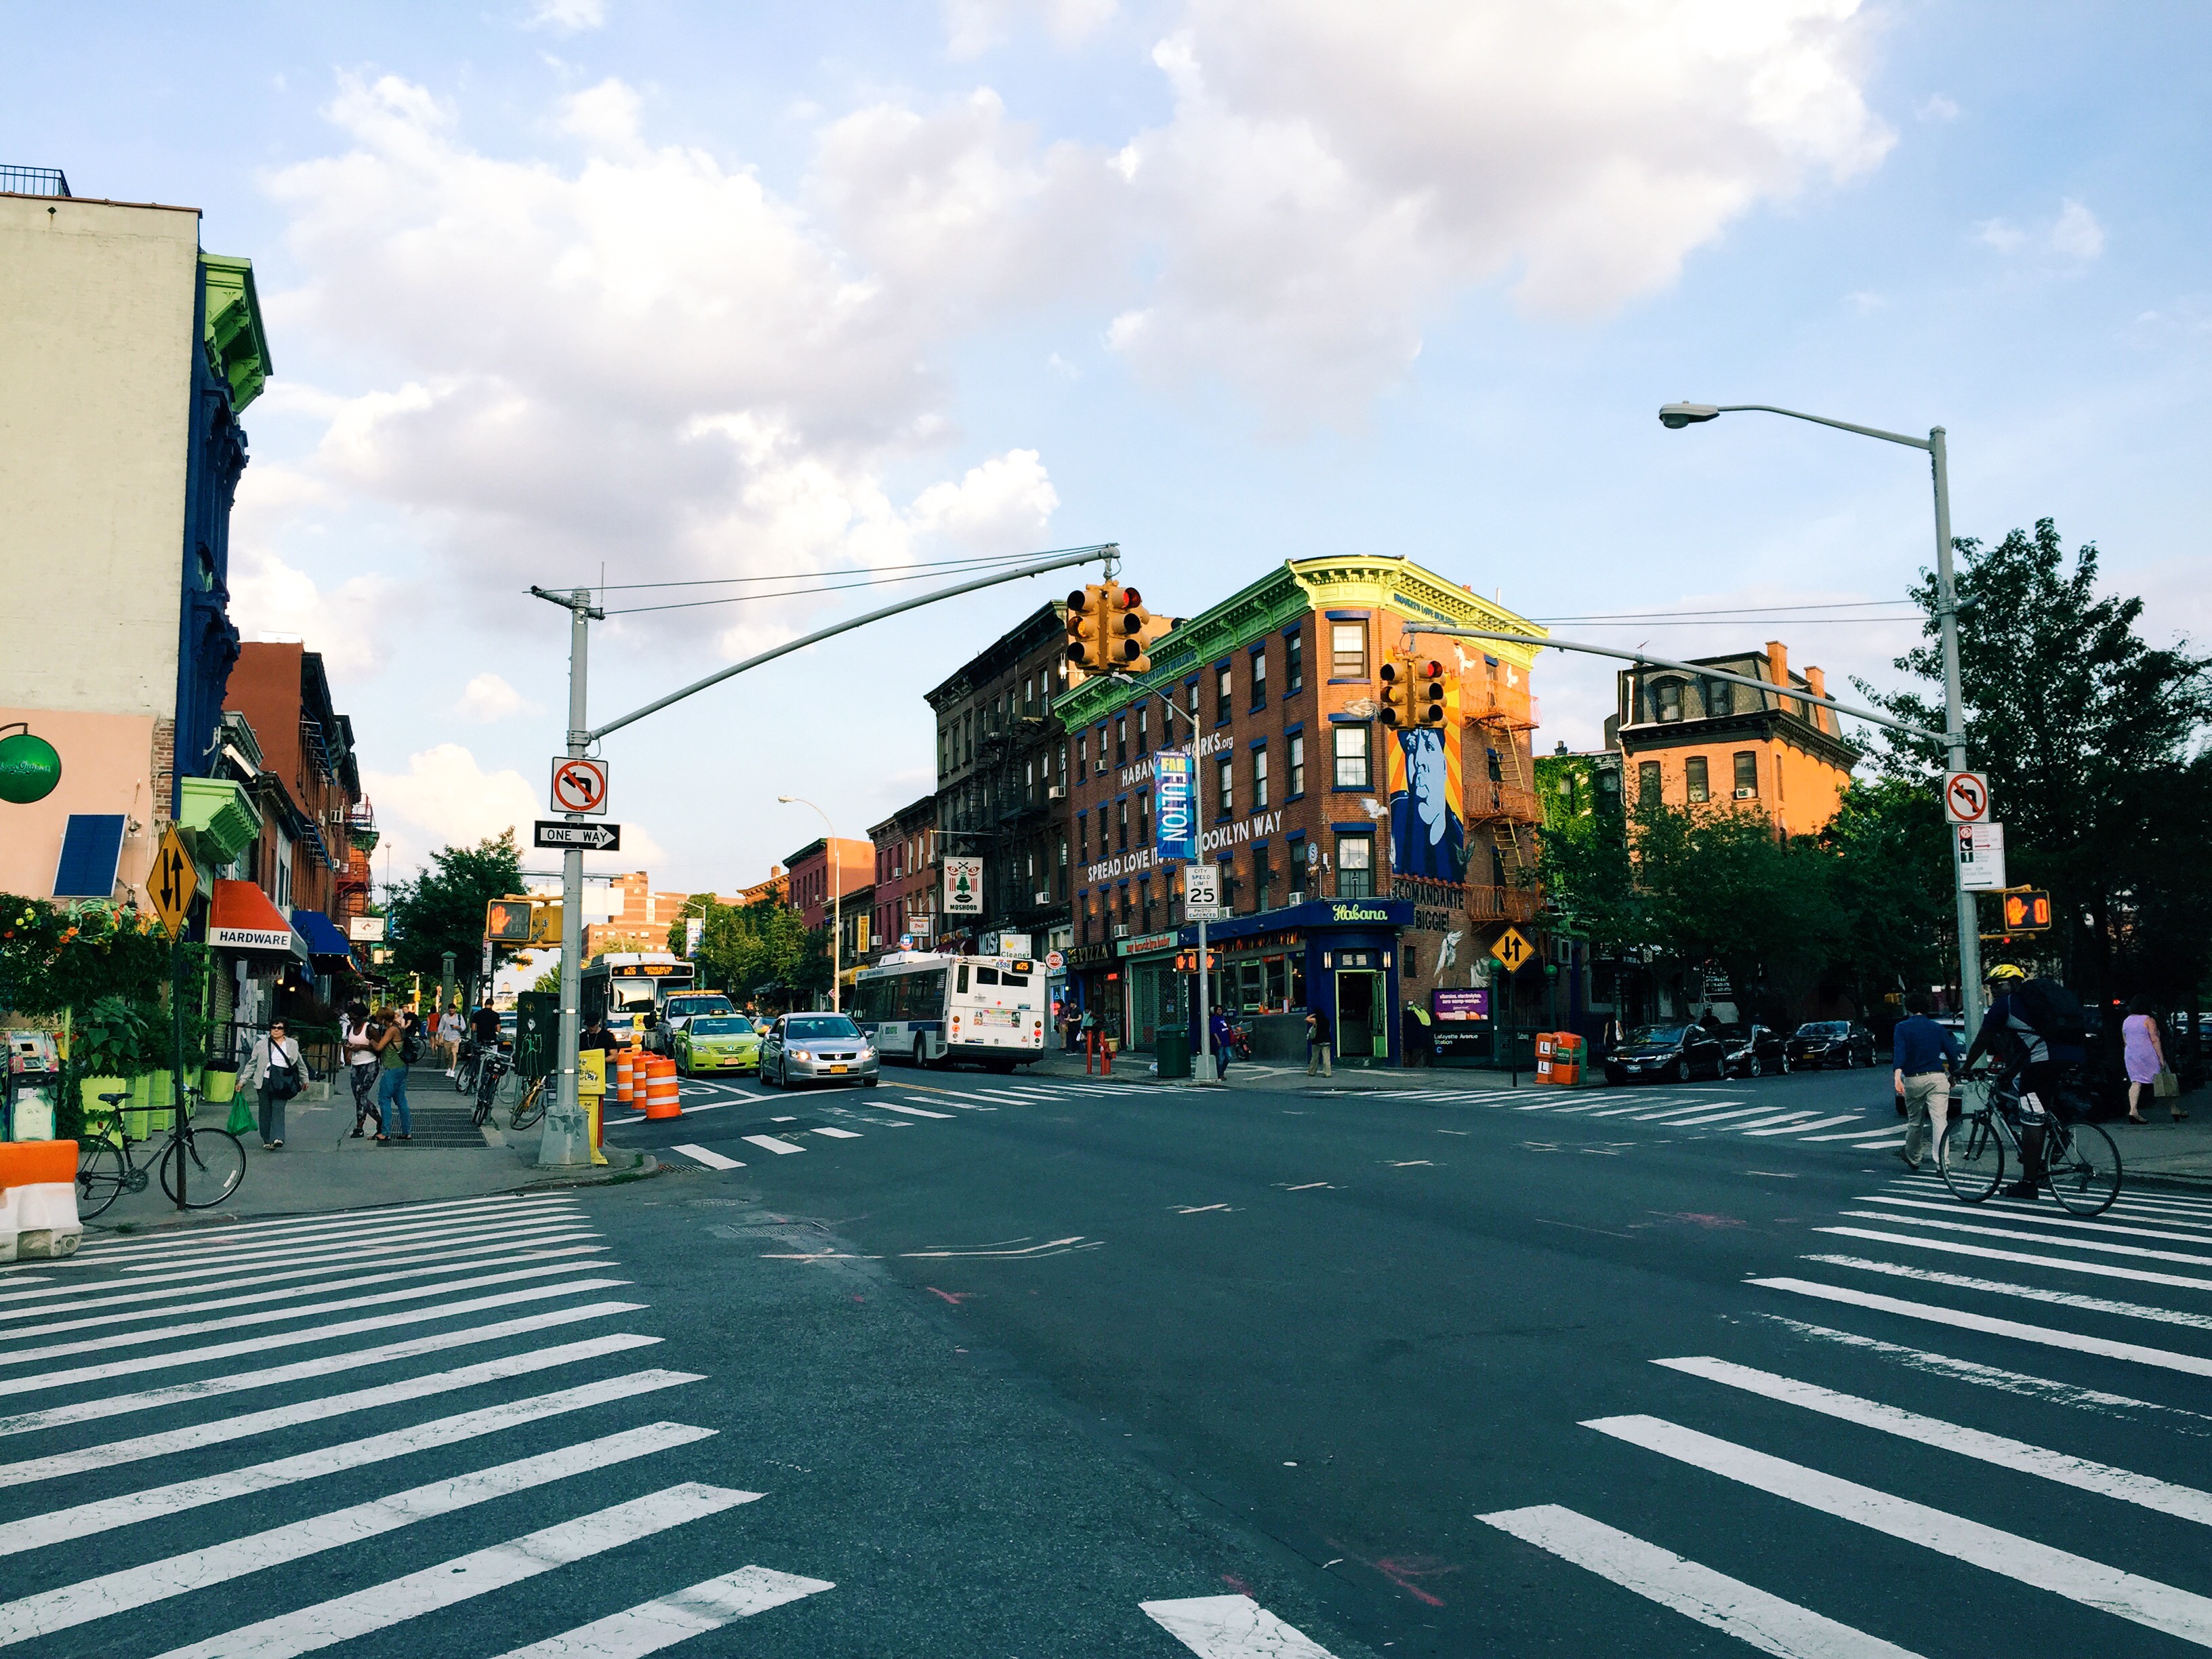
pedestrian, boardwalk, road, street, town, city, urban, pavement, walkway, cityscape, downtown, suburb, intersection, crosswalk, lane, buildings, infrastructure, cars, town square, trucks, neighbourhood, traffic lights, pedestrian crossing, urban area, residential area, lamp posts, human settlement, nonbuilding structure